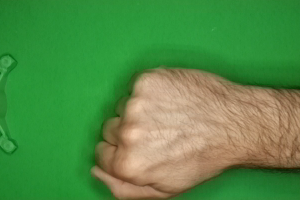
Label: rock